Puthiya Velicham

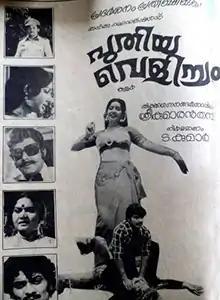
Poster

Puthiya Velicham is a 1979 Indian Malayalam-language film, directed by Sreekumaran Thampi and produced by S. Kumar. The film stars Jayan, Jayabharathi, Srividya and Jagathy Sreekumar. It is a remake of the Hindi film "Phool Aur Patthar".